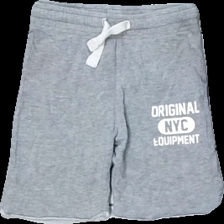
View: front
Type: Shorts
Category: Children
Brand: Cubus
Colors: Grey, White
Material: 90% bomull 10% viskos
Pattern: Other
Cut: Tight
Size: 122
Season: All
Stains: Minor
Damage: smuts fläckar
Damage location: middle right
Price range: <50
Recommended usage: Reuse
Description: shorts med tryck